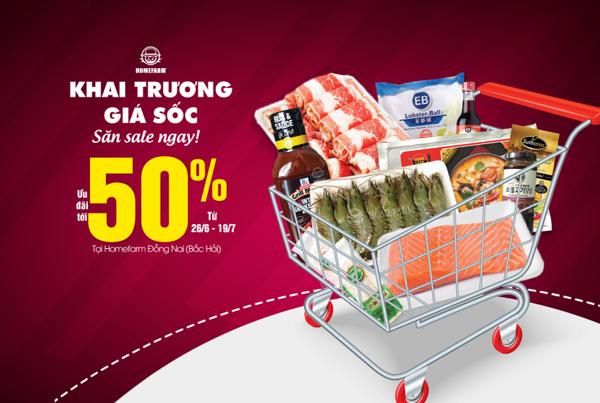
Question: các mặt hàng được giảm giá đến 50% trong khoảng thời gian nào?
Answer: trong khoảng thời gian từ ngày 26 tháng 6 đến ngày 19 tháng 7